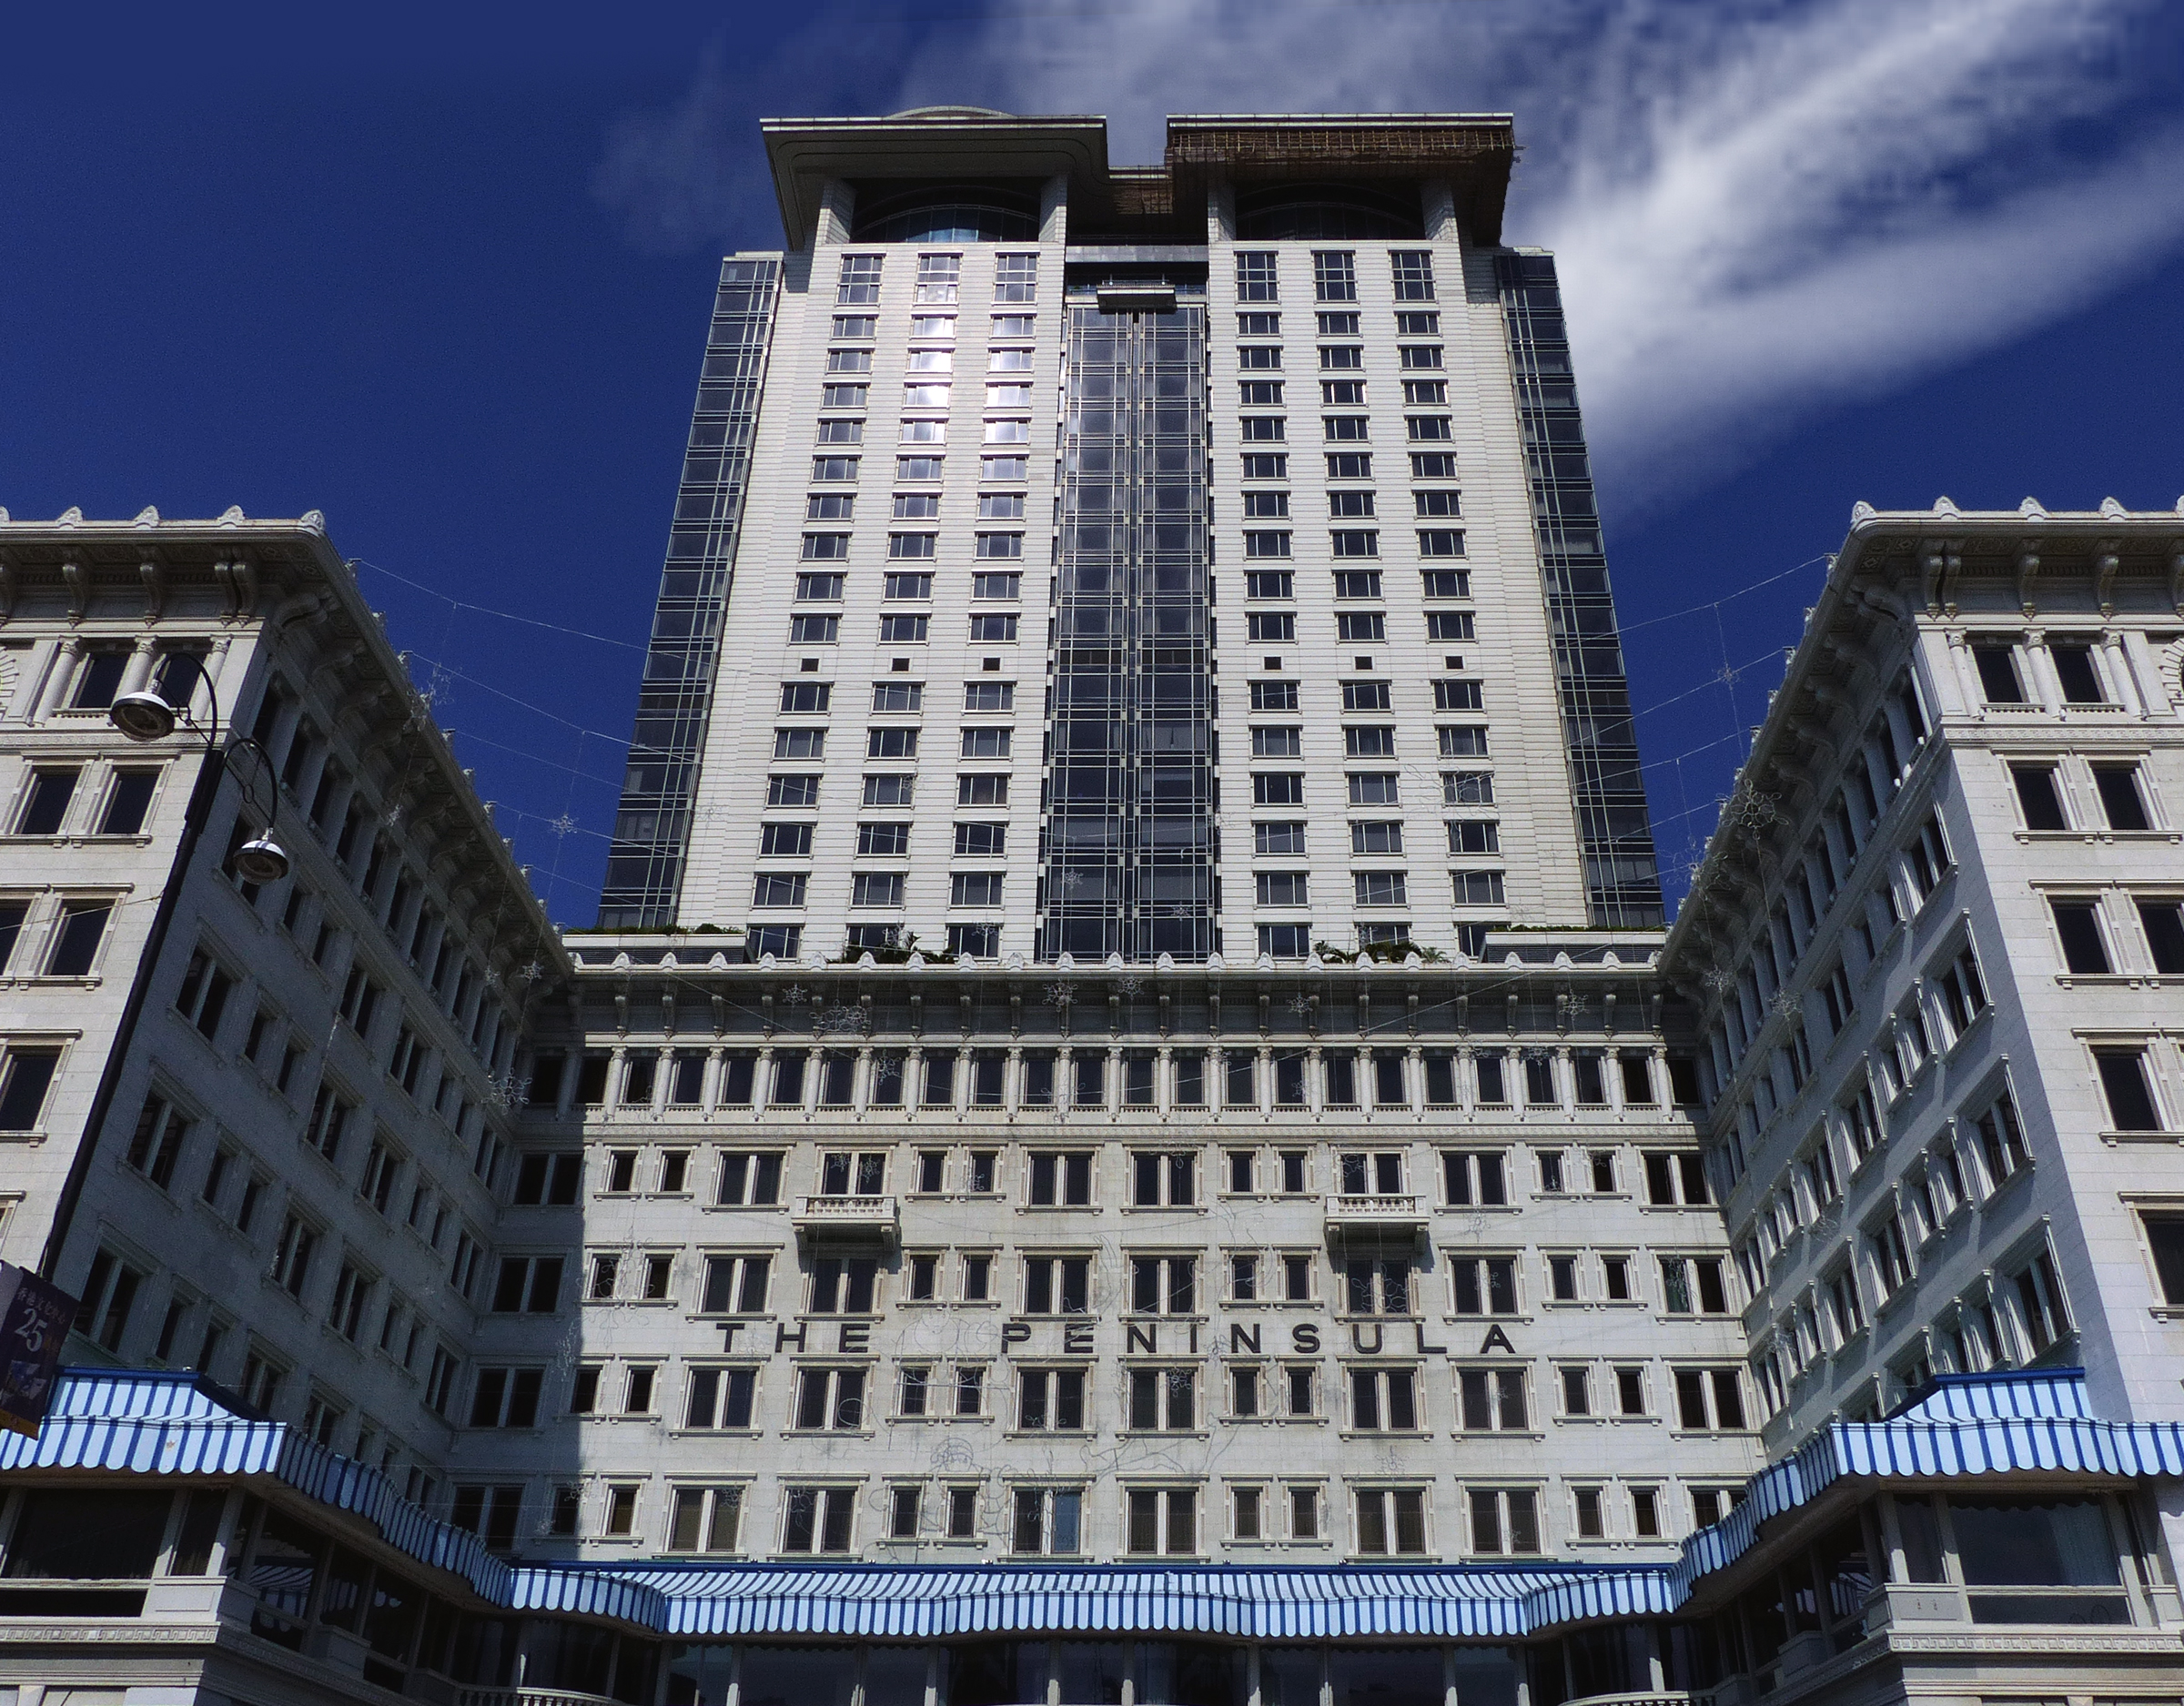
architecture, skyline, building, city, skyscraper, cityscape, downtown, tower, landmark, facade, tower block, bridgecamera, hongkong, superzoom, panasonicdmcfz200, kowloon, metropolis, condominium, neighbourhood, urban area, residential area, human settlement, metropolitan area